Kamenets–Podolsky pocket

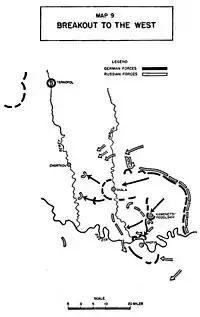
German breakout to the west.

Though supplies were still being brought in, they were insufficient to maintain the Army's fighting strength.